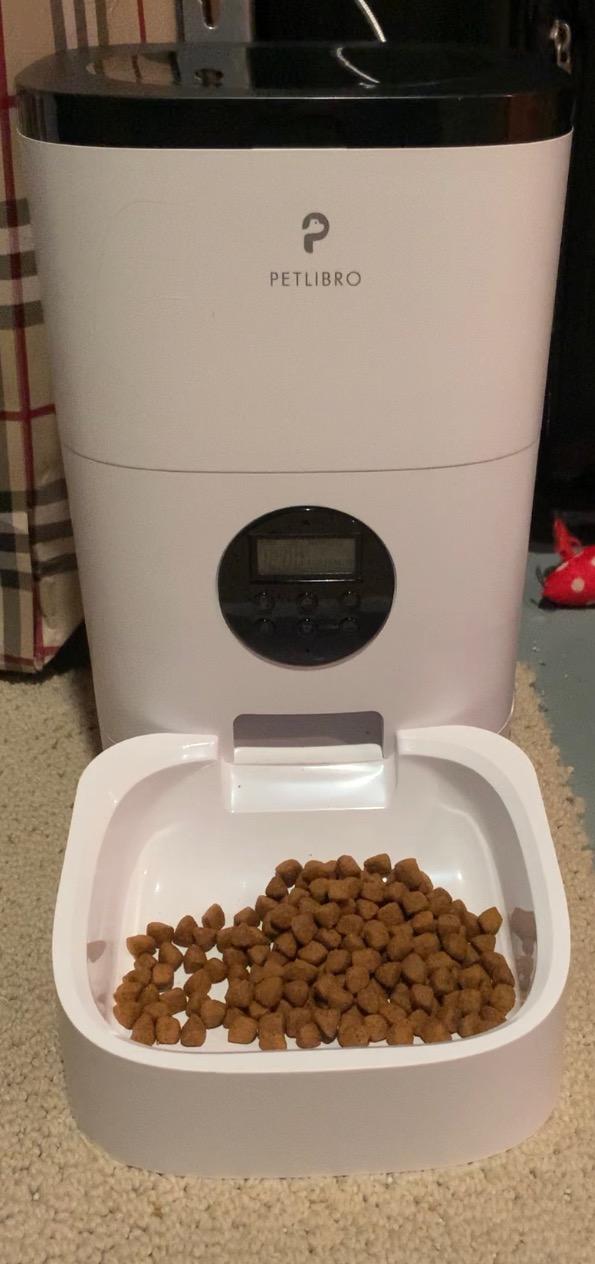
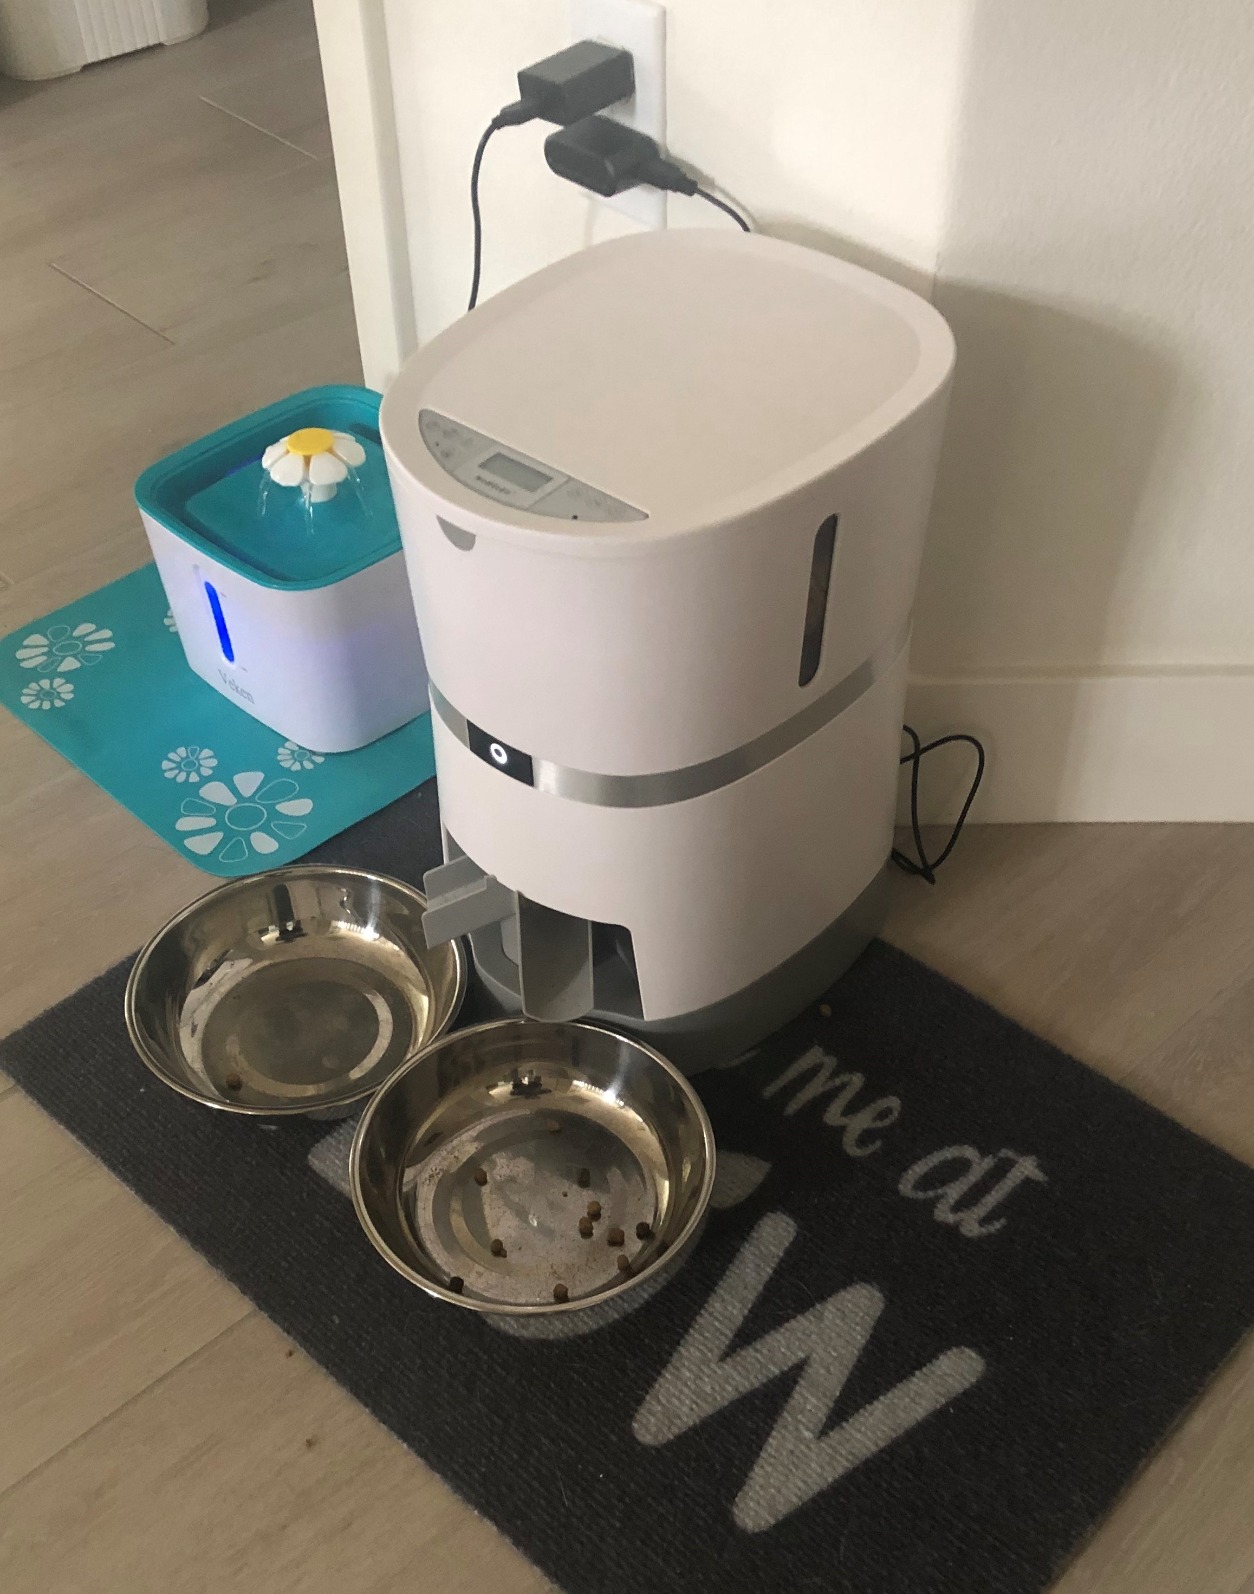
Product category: items_feeder
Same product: no